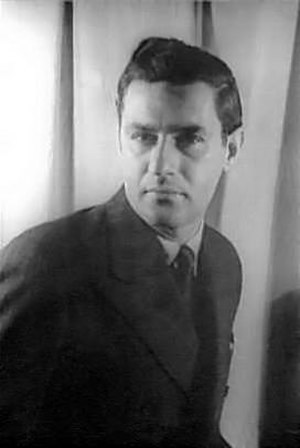
Gian-Carlo Menotti
Gian-Carlo Menotti var en italiensk komponist virksom i USA.